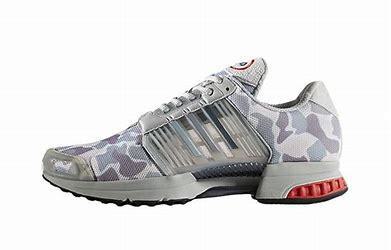
Brand: Adidas
Model: Climacool 1